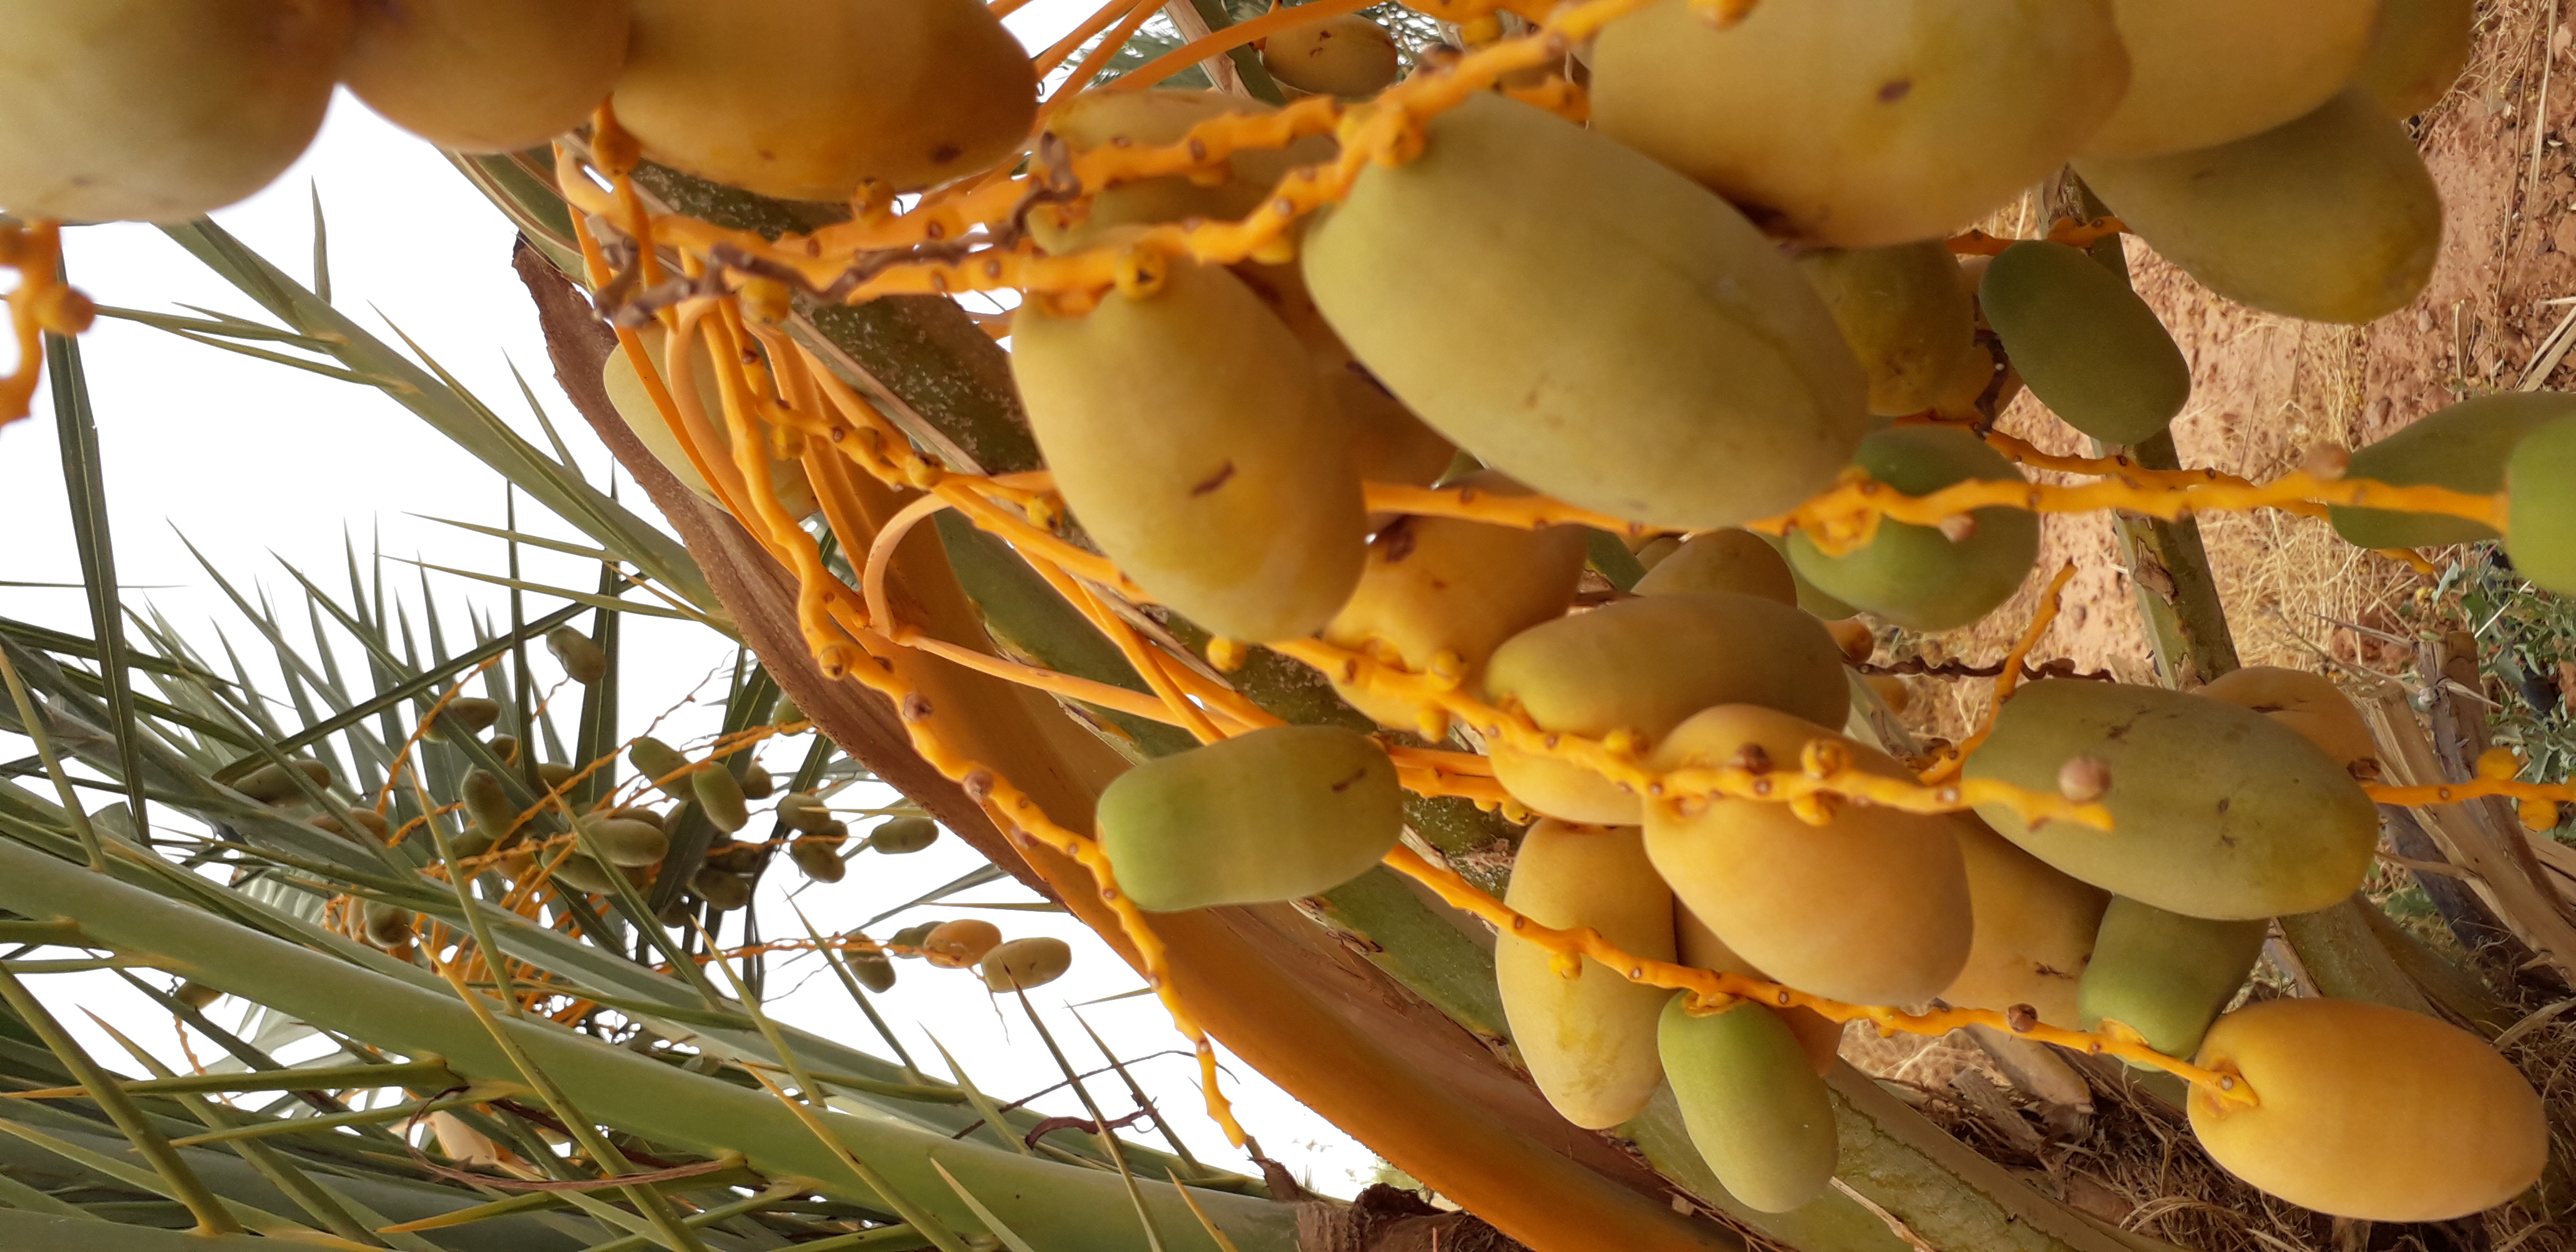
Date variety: Boumajhoul